Mali War

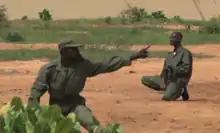
Pro-government militia members training in Sevare

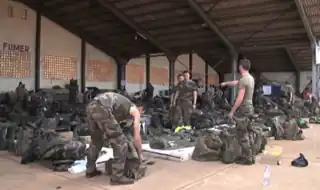
French troops arrived in Bamako.

Following requests from both the Mali government and ECOWAS for foreign military intervention, on 12 October 2012 the United Nations Security Council unanimously, under Chapter VII of the United Nations Charter, passed a French resolution approving an African-led force to assist the army of Mali in combating the Islamist militants. The resolution gave 45 days for "detailed and actionable recommendations" for military intervention which would be drafted by ECOWAS and the African Union, with a figure of 3,000 proposed troops reported. A prior ECOWAS plan had been rejected by diplomats as lacking sufficient detail.